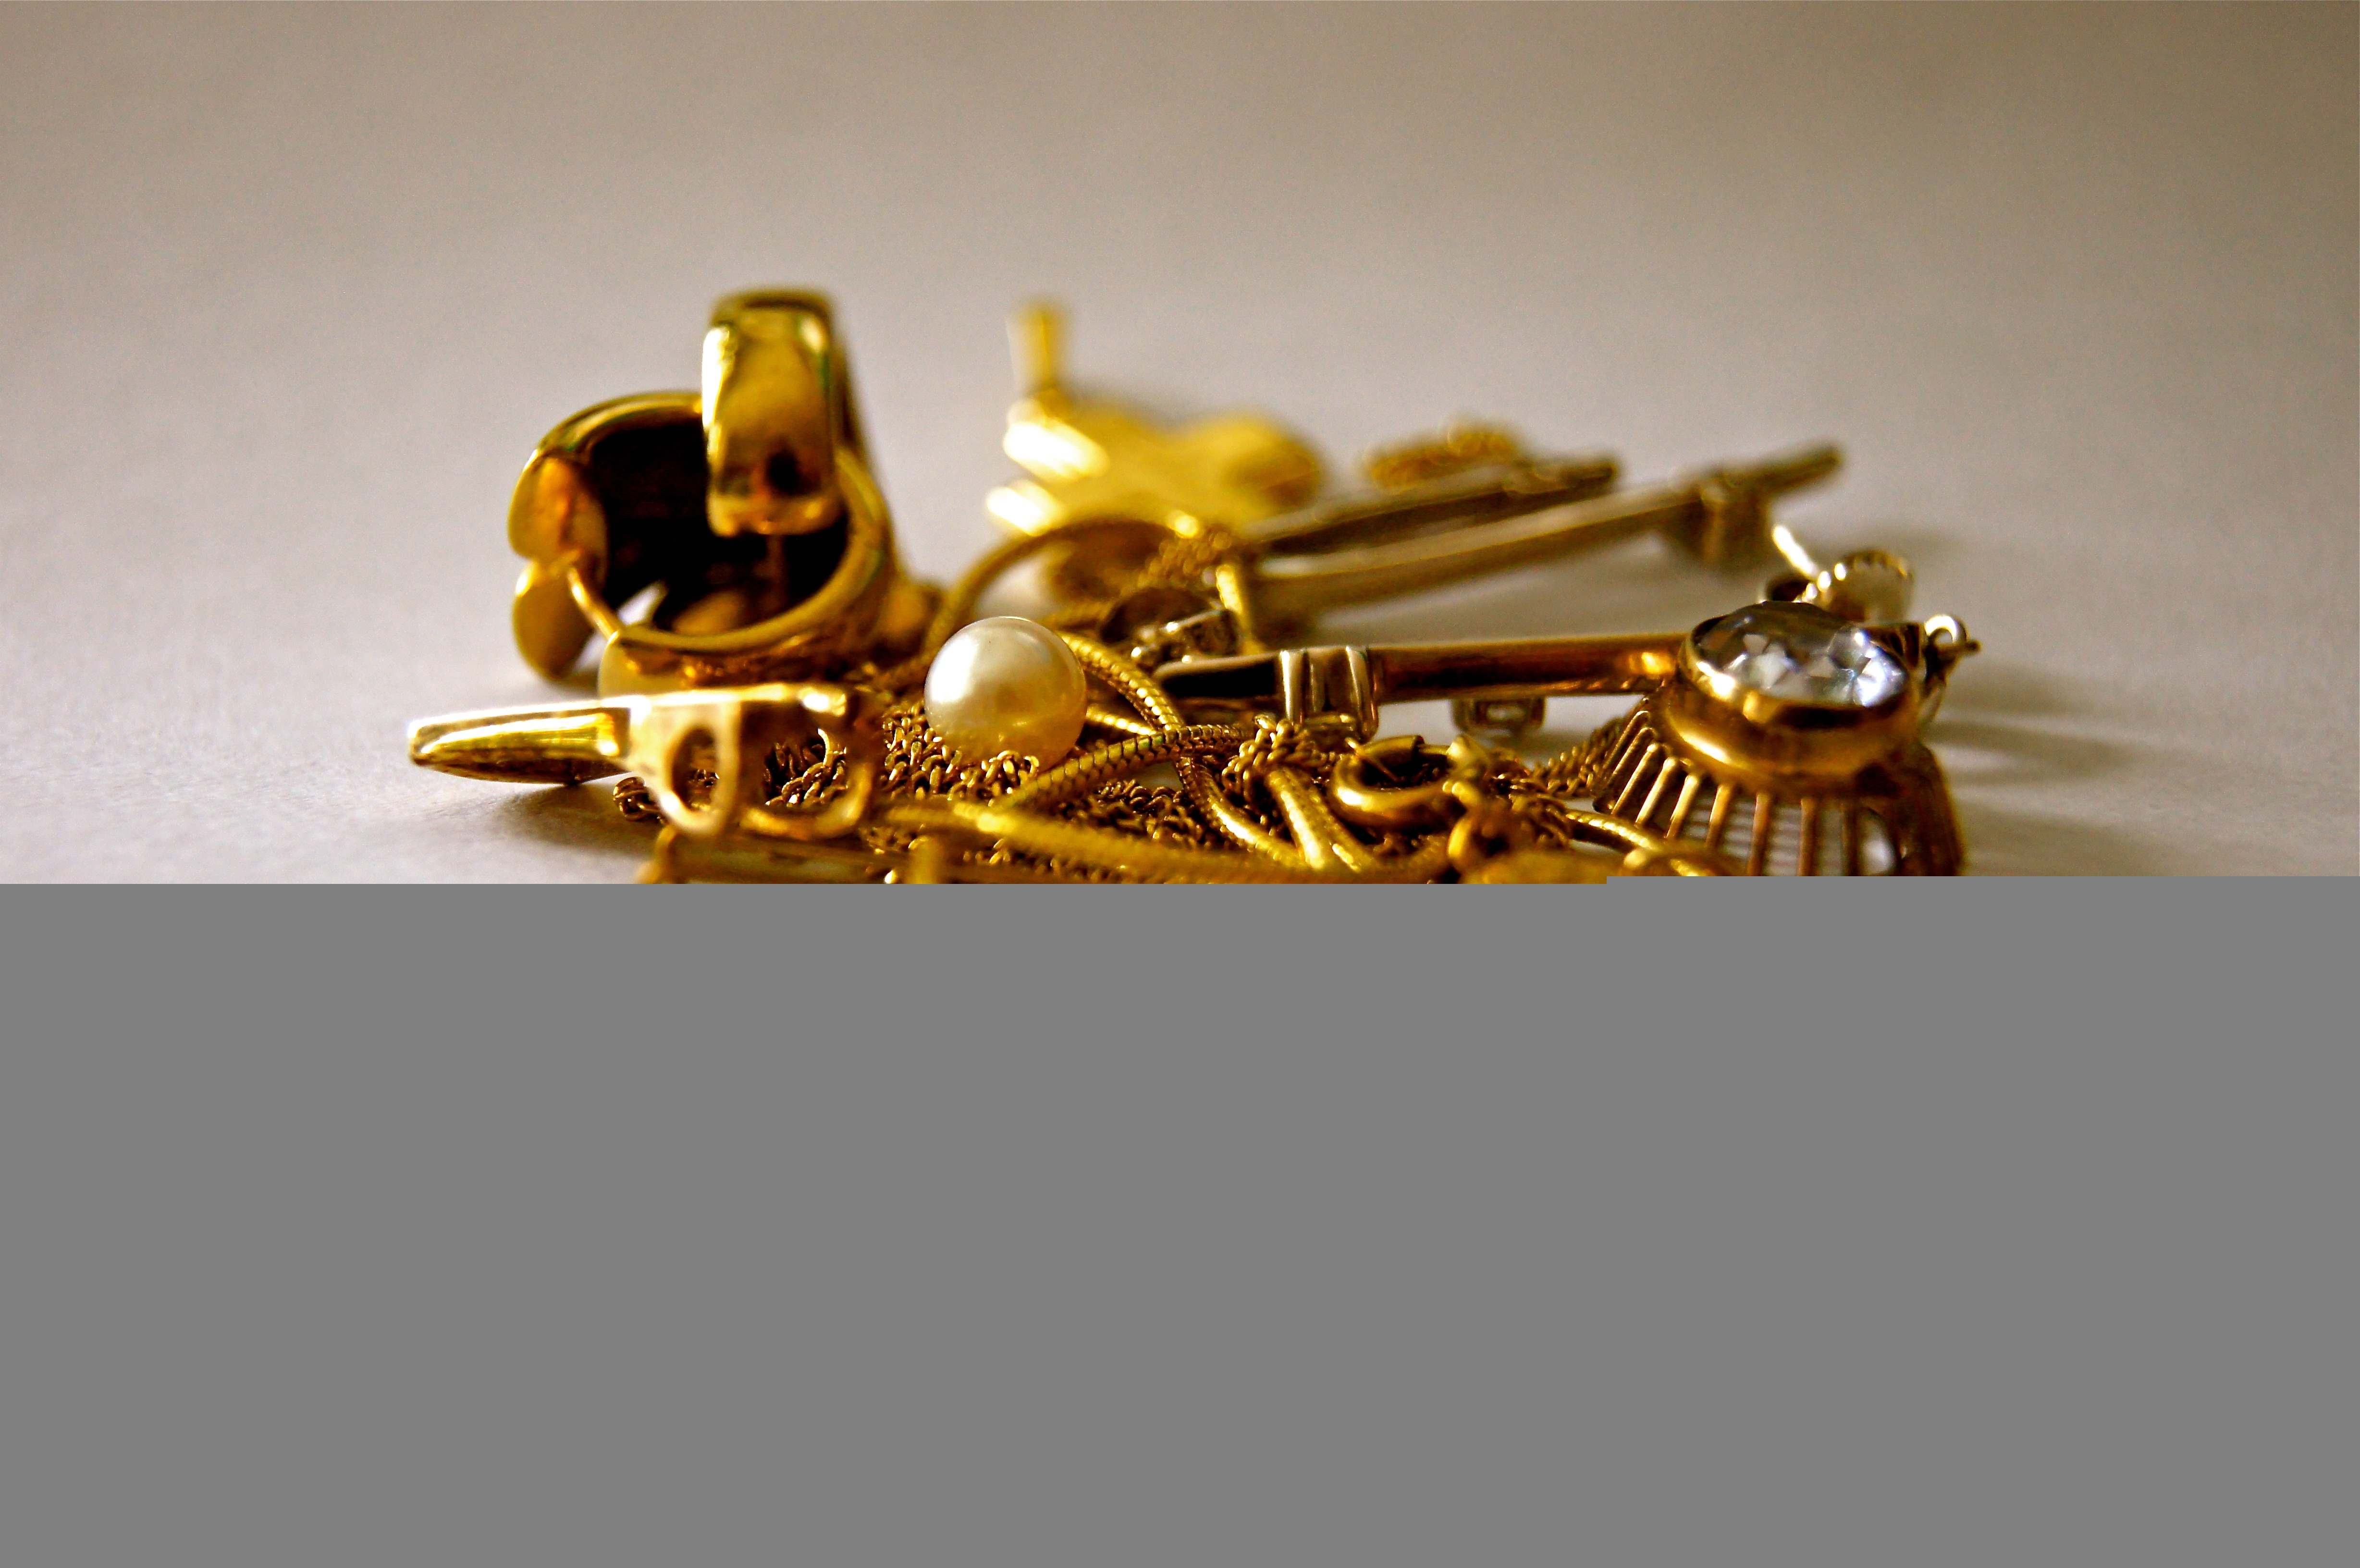
antique, chain, old, cute, metal, material, earring, jewellery, gold, brass, currency, diamond, chaos, mess, share, stuff, inflation, fashion accessory, deflation, brilli